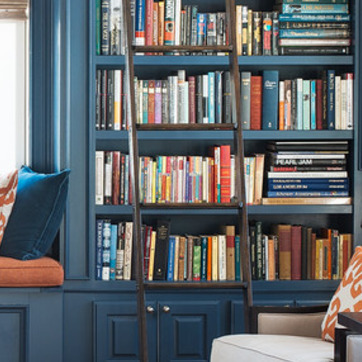
Material: paper